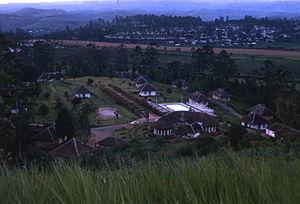
Le Centre climatique de Dschang est le premier village de vacances d'Afrique centrale et fait partie du patrimoine architectural de la ville de Dschang au Cameroun. Il est situé à une heure de voiture au nord du Village vacances de Bangou, le plus grand village de vacances d'Afrique.
Dschang est une ville historique et universitaire du Cameroun située dans la région de l'Ouest, en « pays » Bamiléké. Elle est la deuxième grande ville de la région après Bafoussam et devant Foumban, Mbouda, Bangangté.